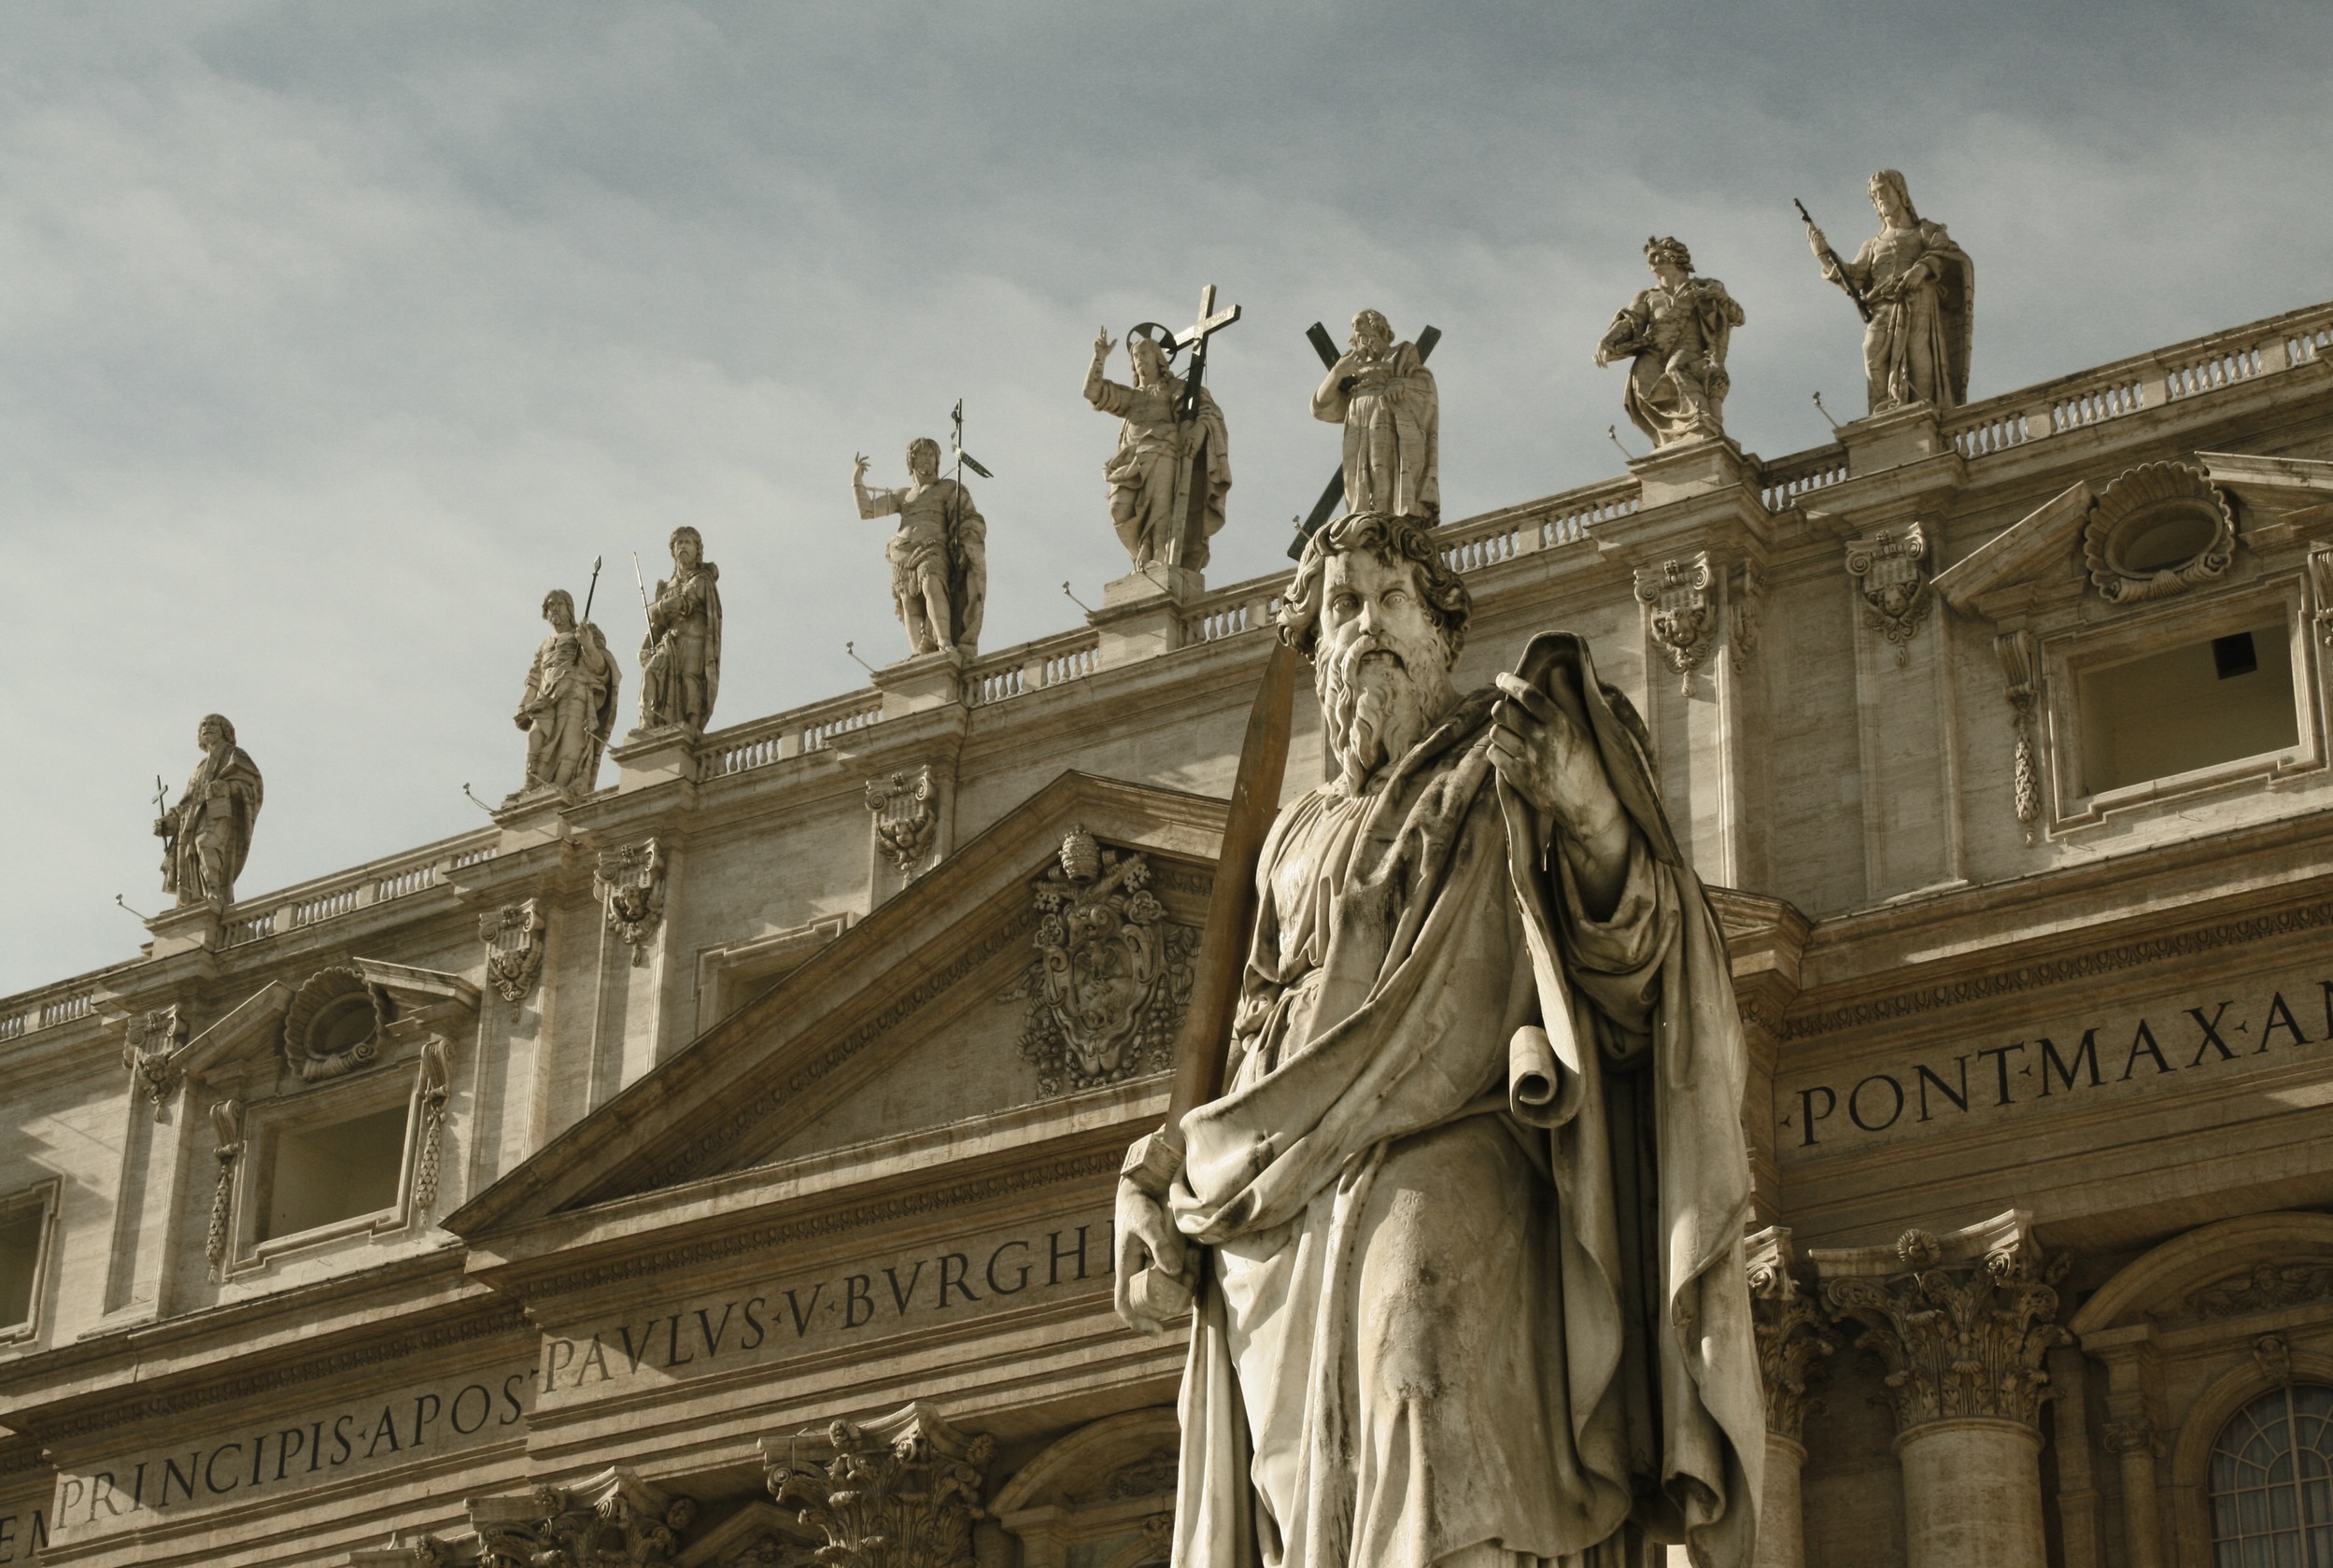
architecture, building, palace, old, monument, statue, religion, ancient, landmark, facade, church, cathedral, exterior, tourism, place of worship, gargoyle, sculpture, marble, statues, roman, culture, history, famous, heritage, basilica, ancient rome, ancient history, human settlement